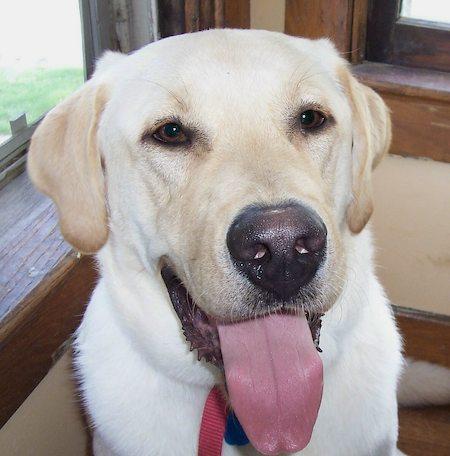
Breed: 3580-n000122-Labrador_retriever